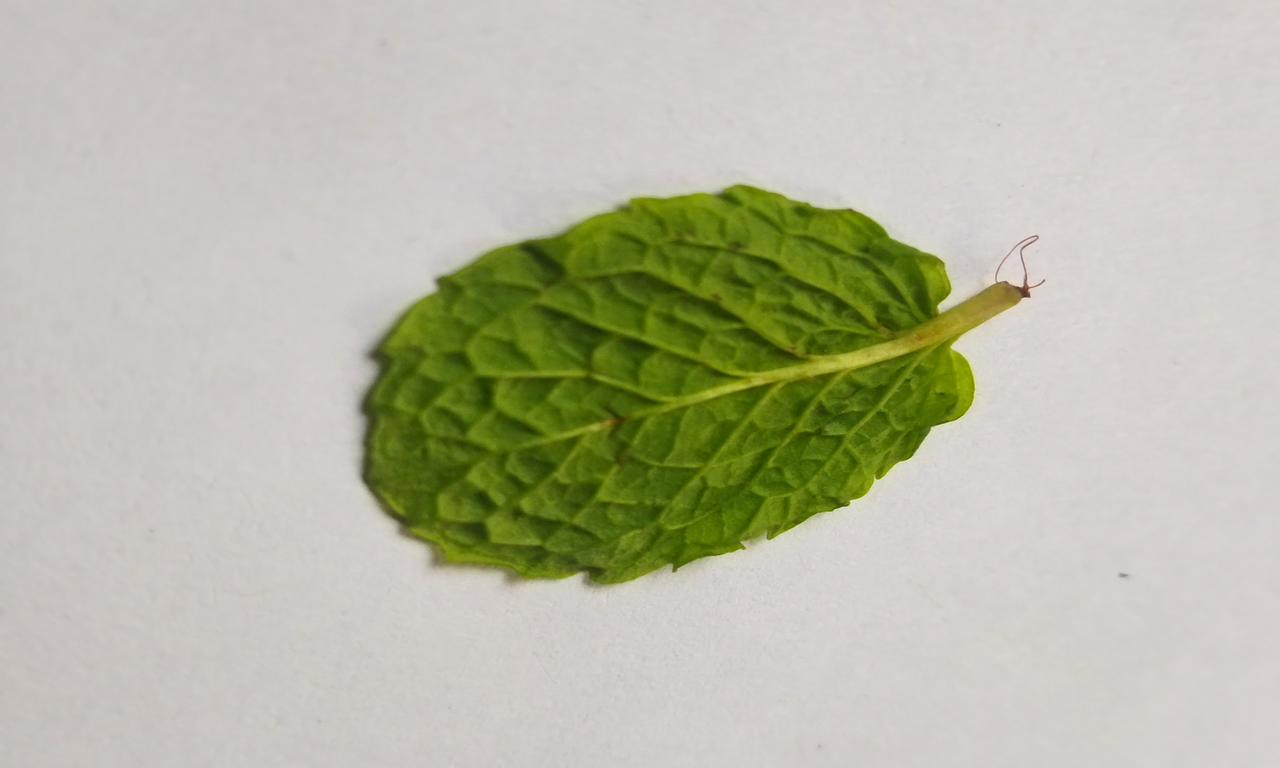
Label: Fresh